George Floyd protests

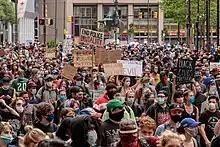
Masked protesters in Philadelphia on June 2, 2020

On June 10, thousands of academics, universities, scientific institutions, professional bodies and publishing houses around the world shut down to give researchers time to reflect and act upon anti-Black racism in academia. Organizations involved with #ShutDownSTEM day included Nature Research, Massachusetts Institute of Technology and the American Physical Society.